Caged Fury (1989 film)

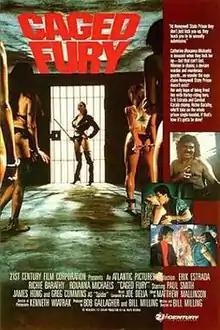
Theatrical release poster

Caged Fury is a 1990 women-in-prison film about a group of prisoners who decide to escape from an all-female prison. The film was directed by Bill Milling, and stars Erik Estrada, Richie Barathy and Roxanna Michaels.